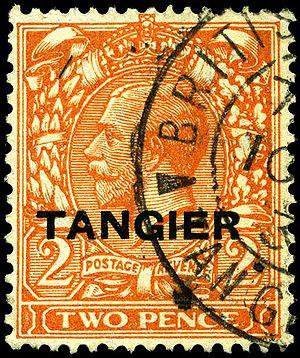
Habité dès la préhistoire par des populations berbères, le Maroc et son territoire ont connu des peuplements phéniciens, carthaginois, romains, vandales, byzantins et arabes. C'est en 788, lors de son exil qu'Idris Iᵉʳ, fuyant les persécutions du califat des Abbassides, a donné naissance à un État dans le Maghreb al-Aqsa. Depuis, le Maroc a toujours gardé, si ce n'est une indépendance absolue, du moins une très forte autonomie.